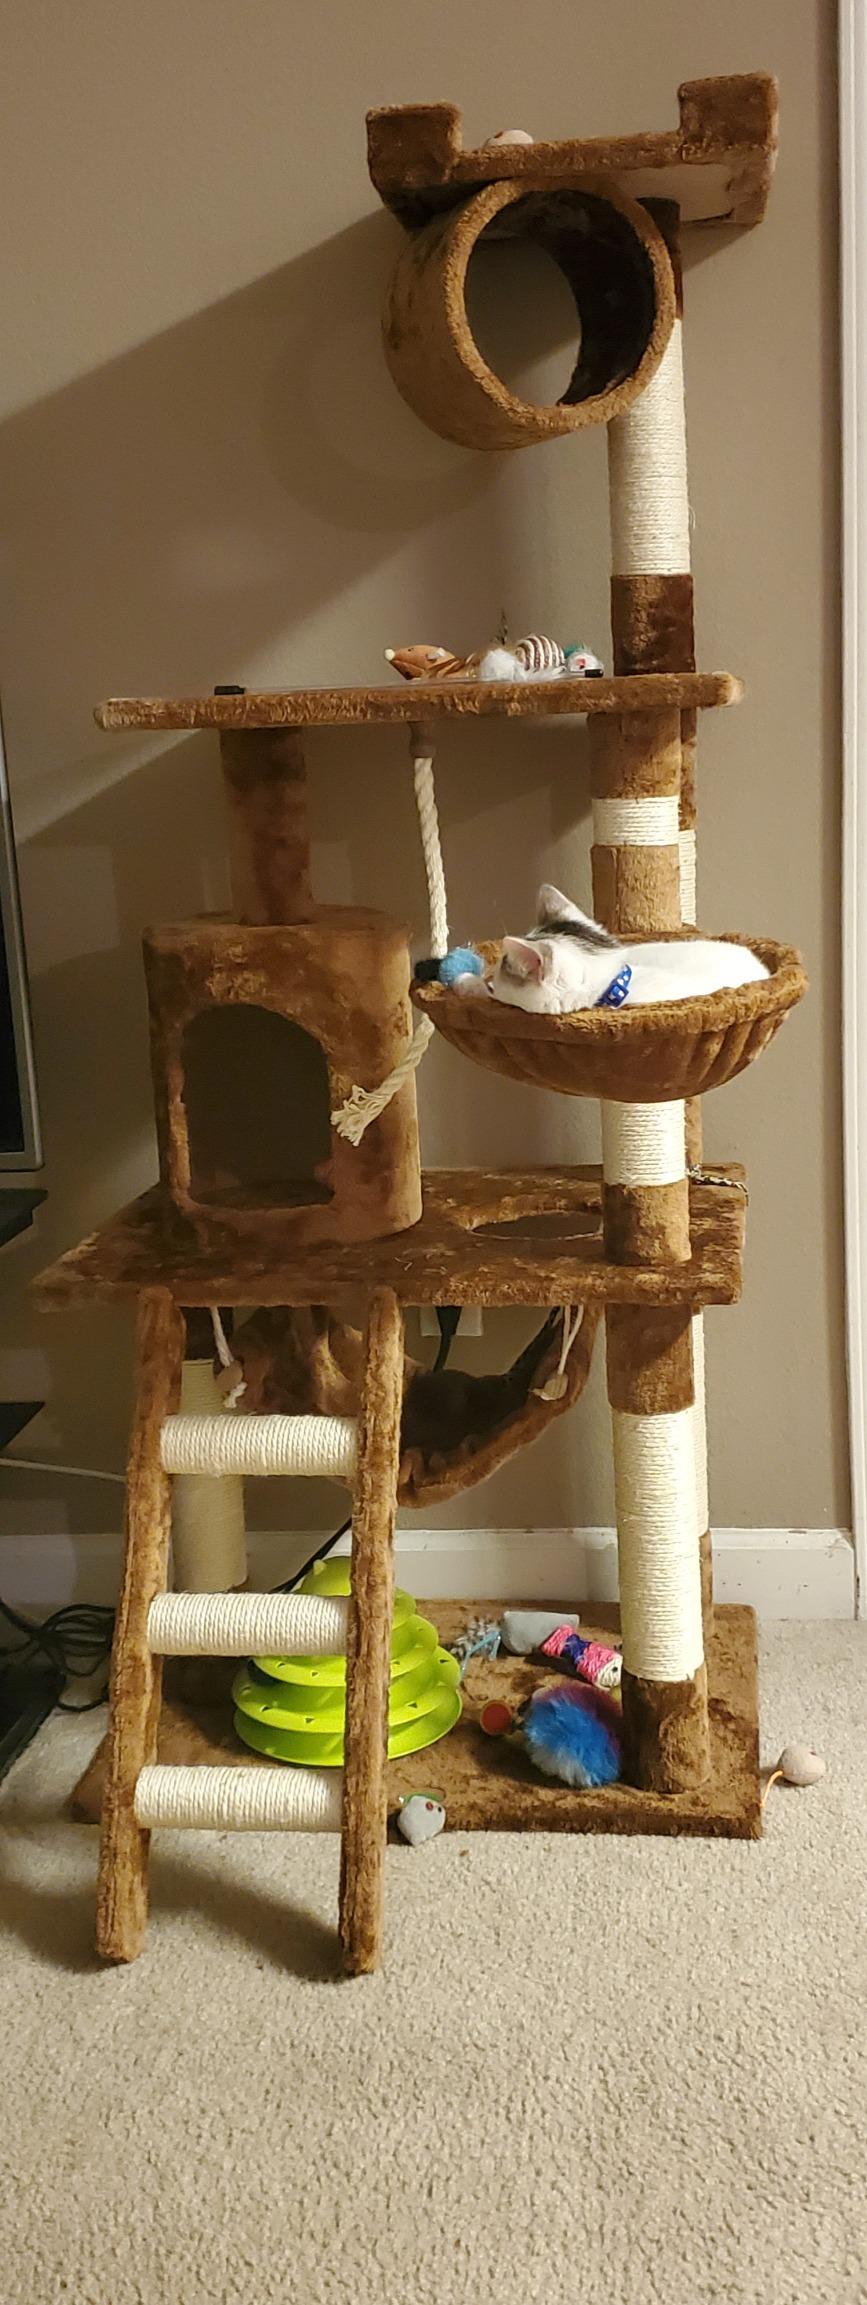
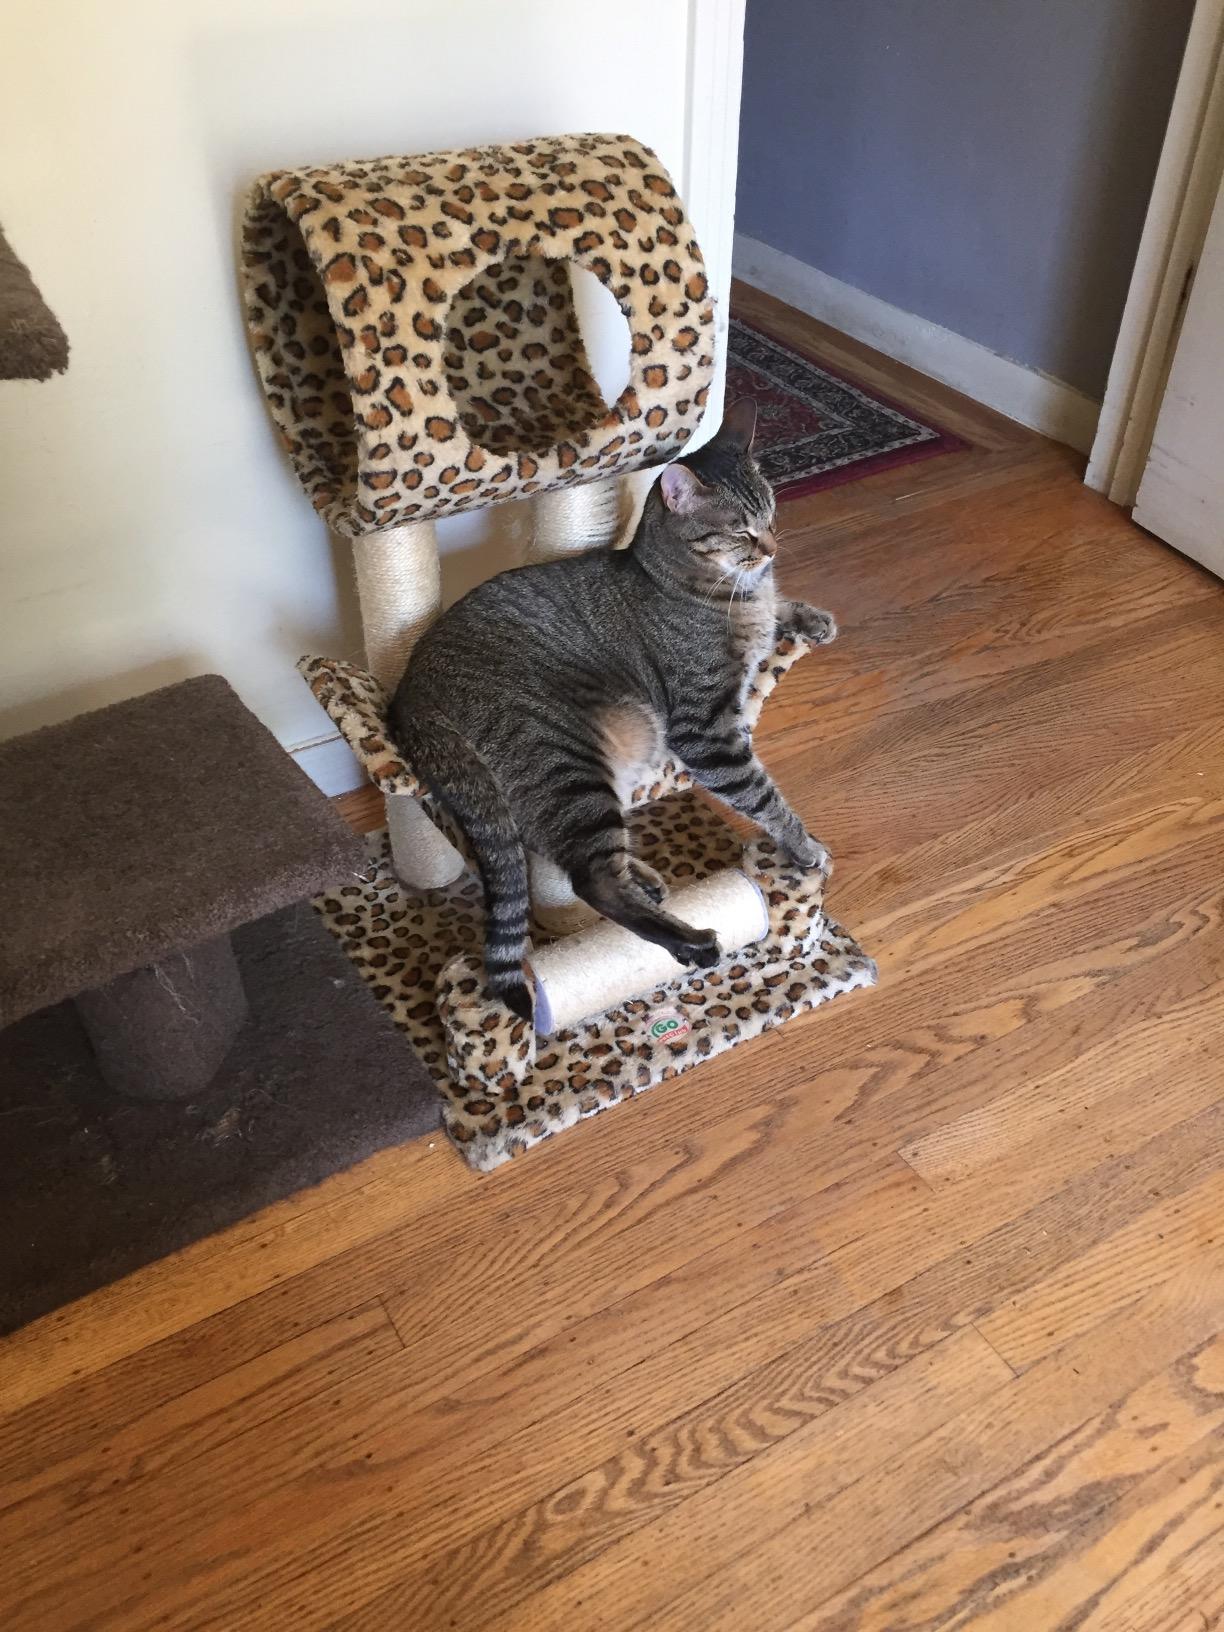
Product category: items_cat tree
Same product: no